Grove Isle

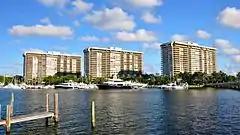
Miami's Grove Isle Condominium, Club and Marina

The island remained largely untouched—a large sand bar covered with Australian Pines—until large scale development came to Coconut Grove in the late 1970s and early 1980s. The island was purchased for $6 million and restrictions on the island's development were finally agreed after protracted litigation over its size was settled in July 1977. Cabot, Cabot and Forbes of Massachusetts were one of the principal sellers of the island. Martin Margulies and Sun Bank of Miami were its eventual buyers and subsequently invested $100 million to develop the property.